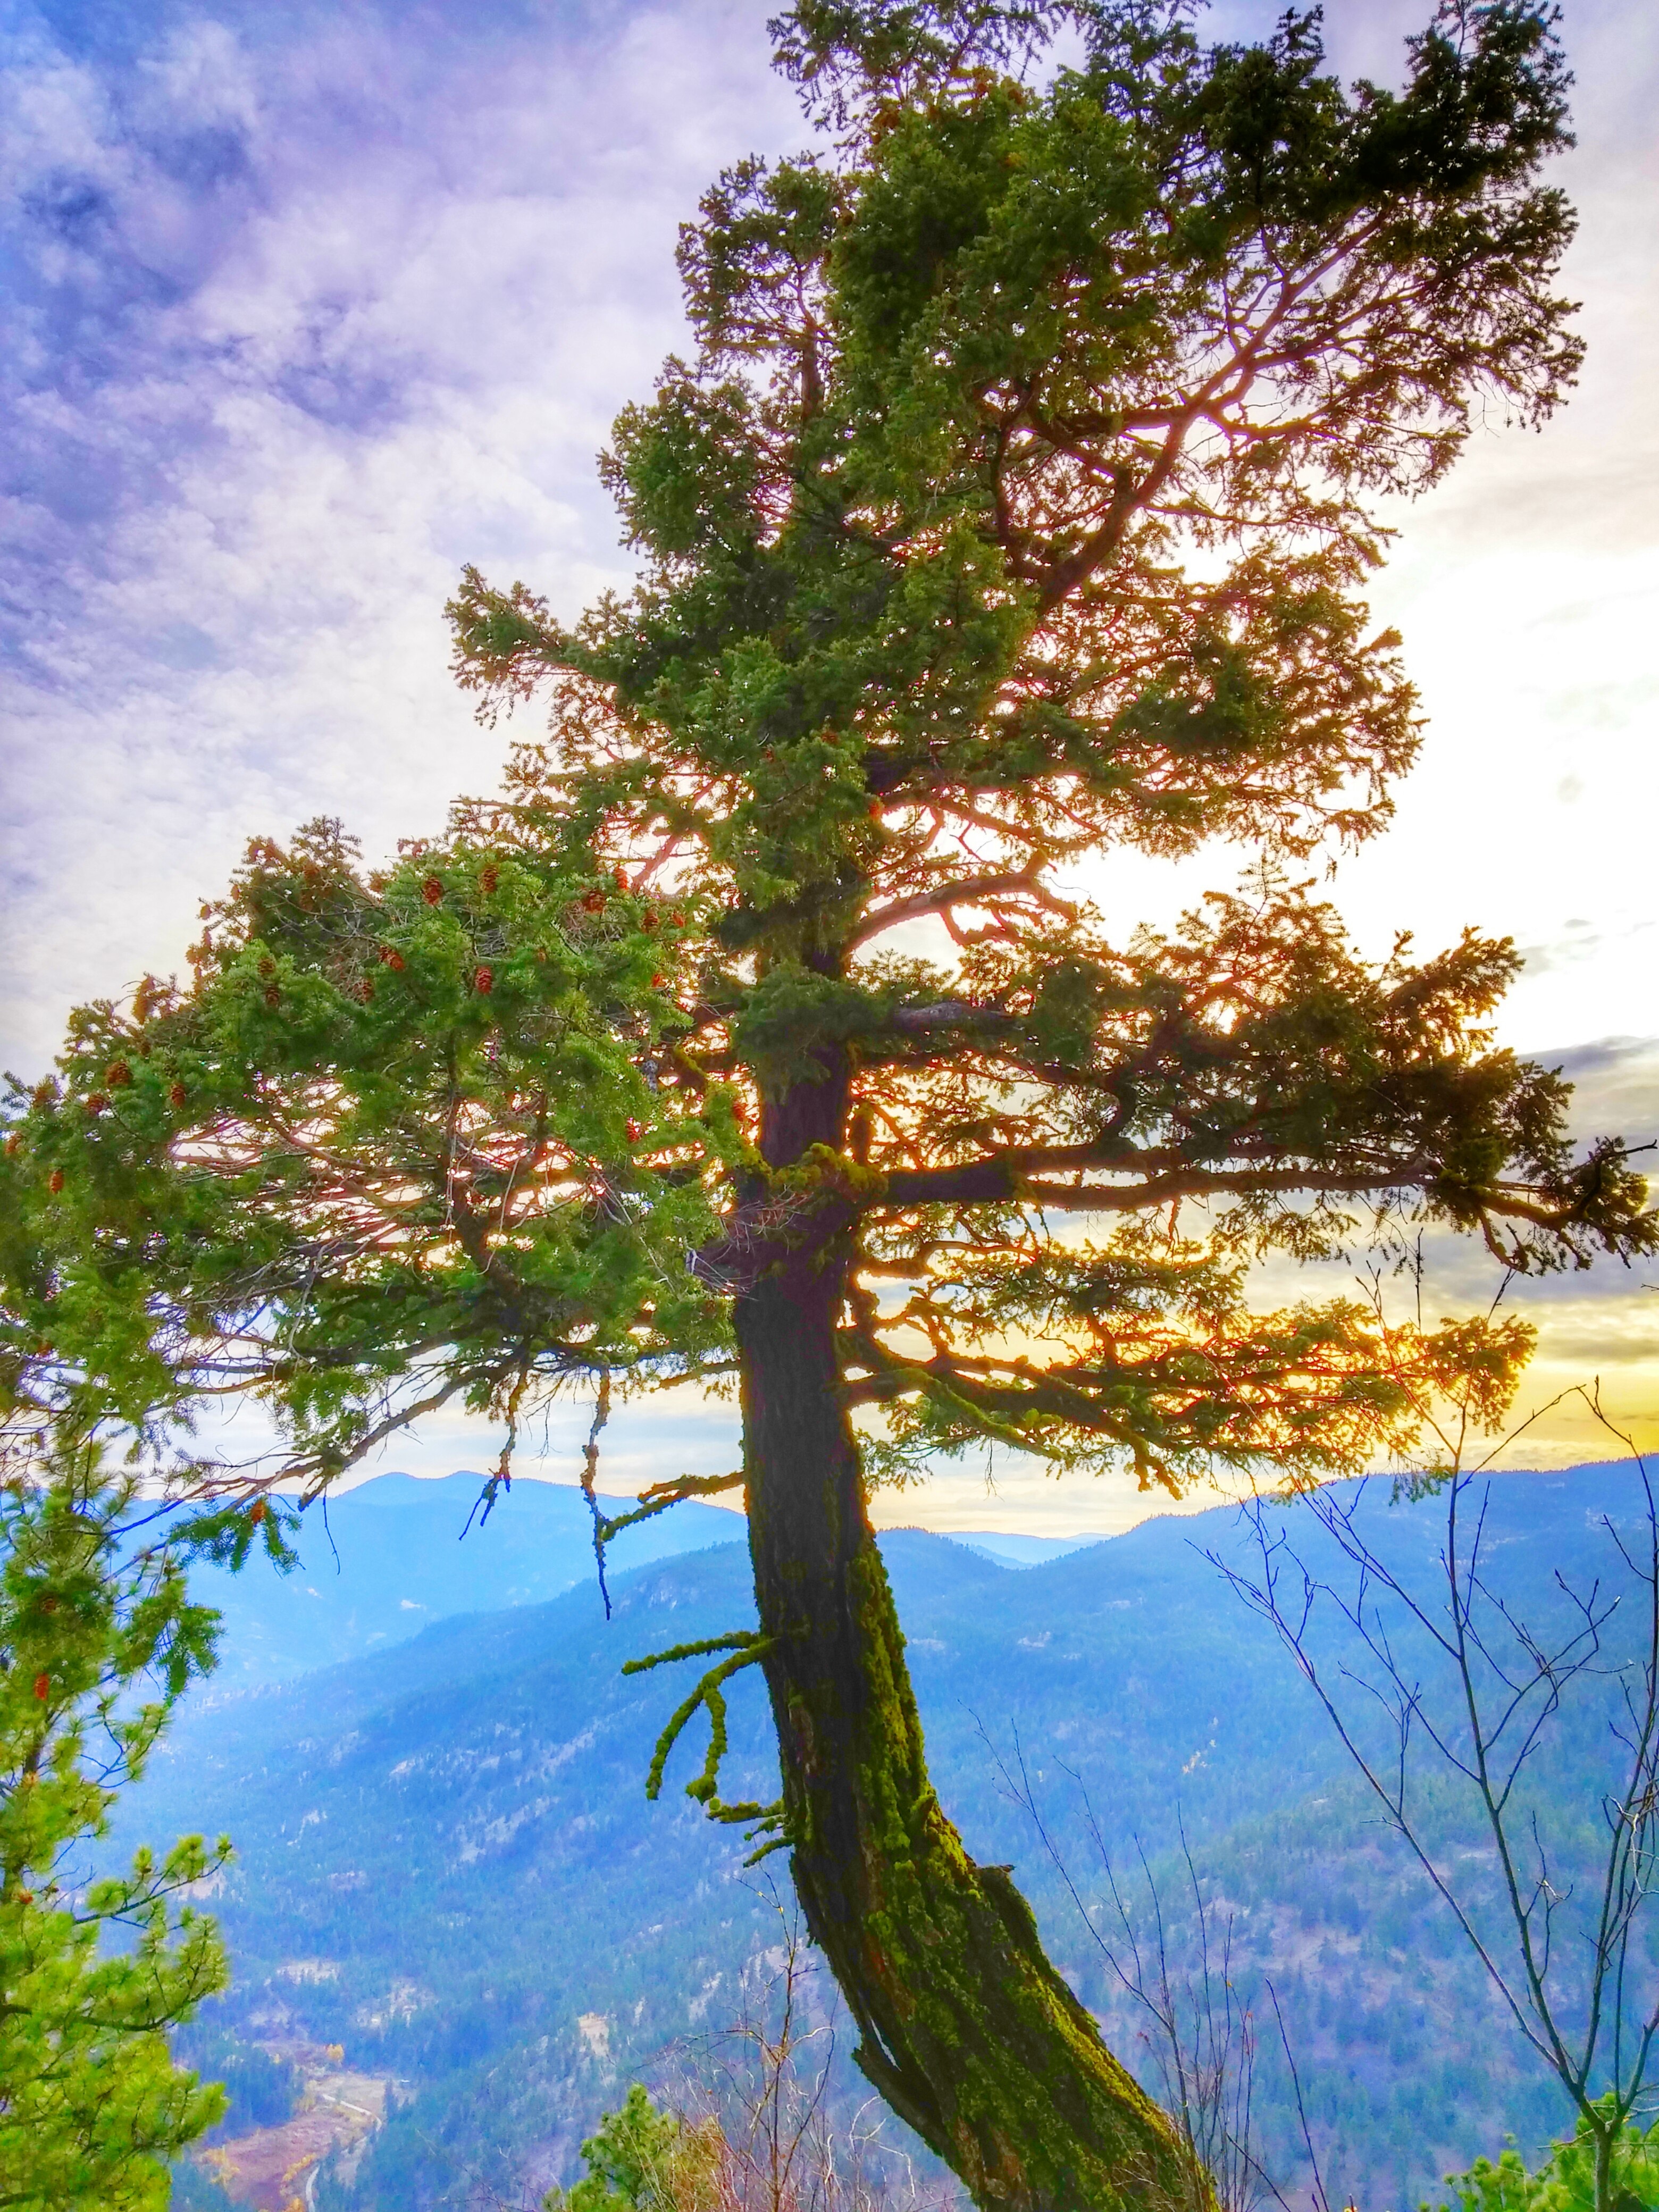
landscape, tree, nature, forest, branch, plant, sky, sun, sunlight, leaf, flower, green, reflection, natural, autumn, larch, ecosystem, biome, woody plant, land plant